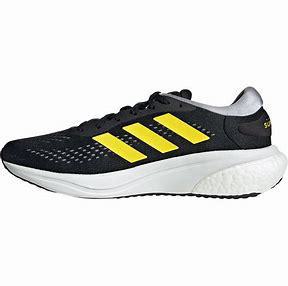
Brand: Adidas
Model: Supernova 2 Lauf